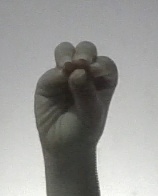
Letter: ha